Chapel Cleeve Manor

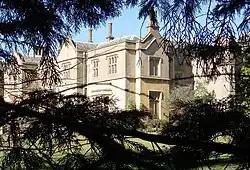

Chapel Cleeve Manor is a Grade II* listed building located in Chapel Cleeve, Somerset, England. This historic manor, originally constructed in the 1450s as a pilgrims’ hostel, has undergone significant transformations over the centuries, serving as a private residence, hotel, and now a restoration project under its current owner.